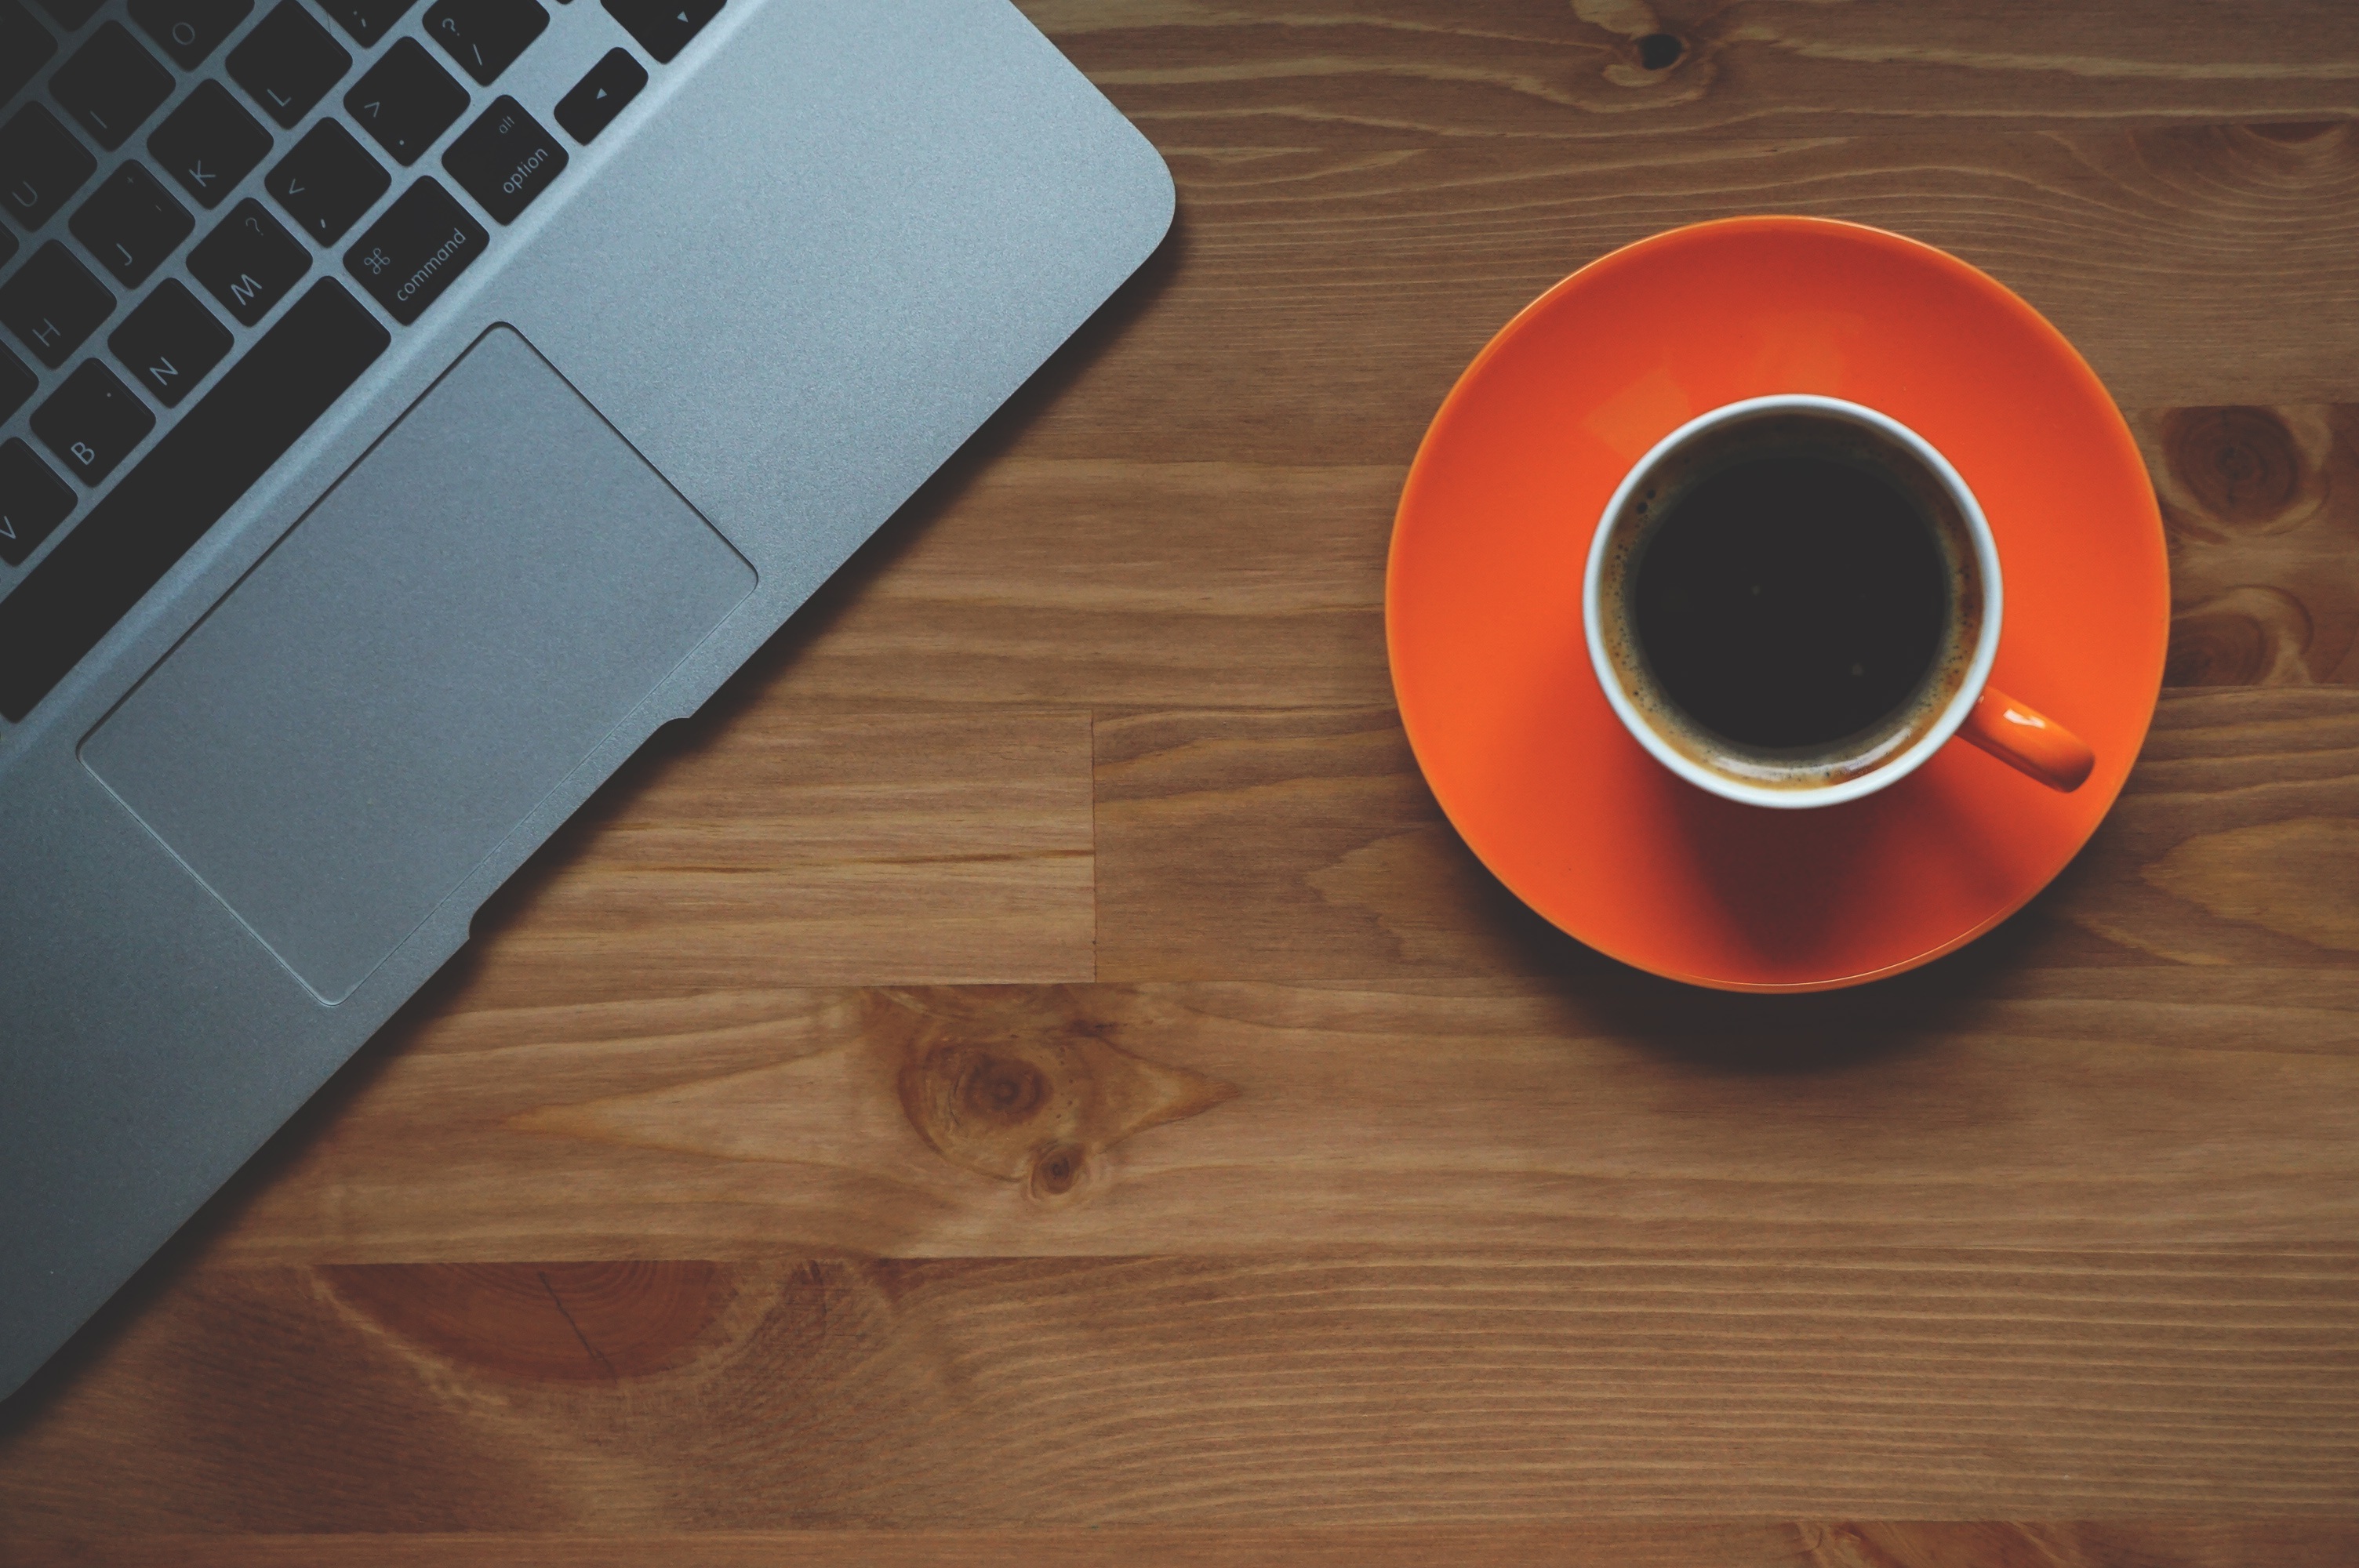
laptop, computer, macbook, work, table, coffee, wood, technology, floor, internet, red, workspace, office, communication, business, espresso, circle, cup of coffee, wooden, conceptual, break, shape, gadgets, job, wireless, businessman, online, flooring, computer technology, compact disc, business concepts